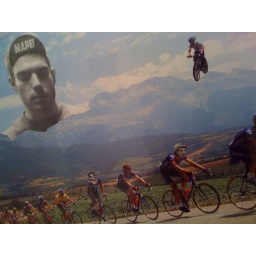
in the bike shop bathroom